North West England

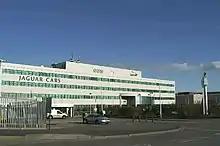
JLR at Halewood

At the Calico Printers' Association in Manchester in 1941, John Rex Whinfield and James Tennant Dickson discovered polyethylene terephthalate, known as PET, a common polyester compound found in plastic bottles and food, and also known as Terylene or Dacron. Cheslene and Crepes of Macclesfield discovered crimplene, the fabric that is now referred to as polyester. ICI Dyestuffs at Hexagon House, in Blackley in north Manchester, discovered Procion dyes. At the Winnington Laboratory on 27 March 1933, Eric Fawcett and Reginald Gibson discovered polythene in an ICI laboratory in Northwich, when reacting benzaldehyde with ethene at a pressure of 2,000 atmospheres; the process was improved in 1935 by Michael Perrin.